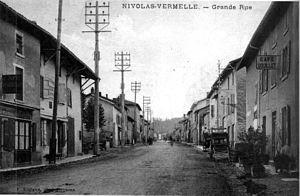
Nivolas-Vermelle est une commune française située dans le département de l'Isère en région Auvergne-Rhône-Alpes.